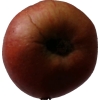
Label: Apple 17